Misako Uno

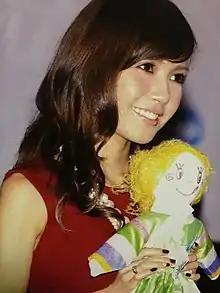
Misako Uno and Awoo doll 'UNO' at the Asian Music Festival with UNICEF in 2011.

is a Japanese Tarento, artist, actress, essayist and talent agent best known as a lead vocalist and dancer of the performing arts group AAA. She is also the Middle manager of Avex Group, advertising manager of SHUFU TO SEIKATSU SHA (主婦と生活社) and public fasting Consultant of Japan Enzyme Hydrogen Medical Beauty Society (日本酵素・水素医療美容学会). Her feature film debut as an actress was in the 2006 Hollywood horror film, "The Grudge 2", as Miyuki.